Paul Blasingame

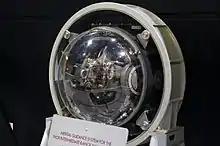
Inertial Guidance System for Thor missile exhibit in the Missile and Space Gallery at the National Museum of the United States Air Force.

In May 1954, on the recommendation of the "Teapot" Committee chaired by John von Neumann, the USAF accorded top priority to Atlas, the project to create an Intercontinental Ballistic Missile (ICBM), and Schriever was appointed to command the Western Development Division, which oversaw its development. Schriever was authorized to pick key members of his staff, and Blasingame was one of his original four choices. He became the project's Chief Guidance and Control Project Officer. In this role, Blasingame advocated the use of inertial navigation systems in ICBMs, The proponents of inertial navigation systems argued that it was less vulnerable than radio navigation systems with their ground stations, but at the time were outnumbered by those of radio navigation systems, who argued that inertial systems were too heavy and too inaccurate for use on ICBMs.